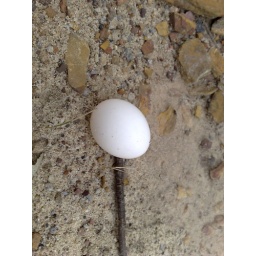
A small birds egg I found at home in the drive way!